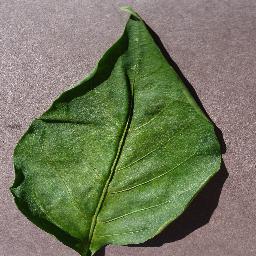
Label: Pepper,_bell___healthy